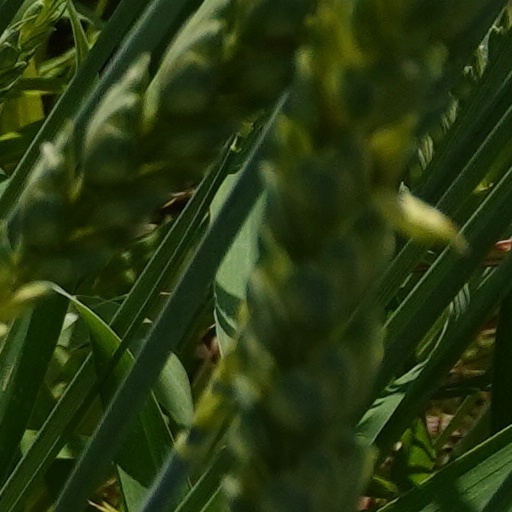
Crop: wheat